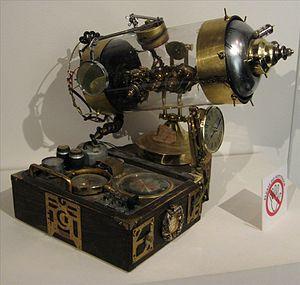
Le steampunk est un courant essentiellement littéraire dont les intrigues se déroulent dans un XIXᵉ siècle dominé par la première révolution industrielle du charbon et de la vapeur. Il s'agit d'une uchronie faisant référence à l'utilisation massive des machines à vapeur au début de la révolution industrielle puis à l'époque victorienne. On y retrouve l'utilisation de matériaux tels que le cuivre, le laiton, le bois et le cuir.